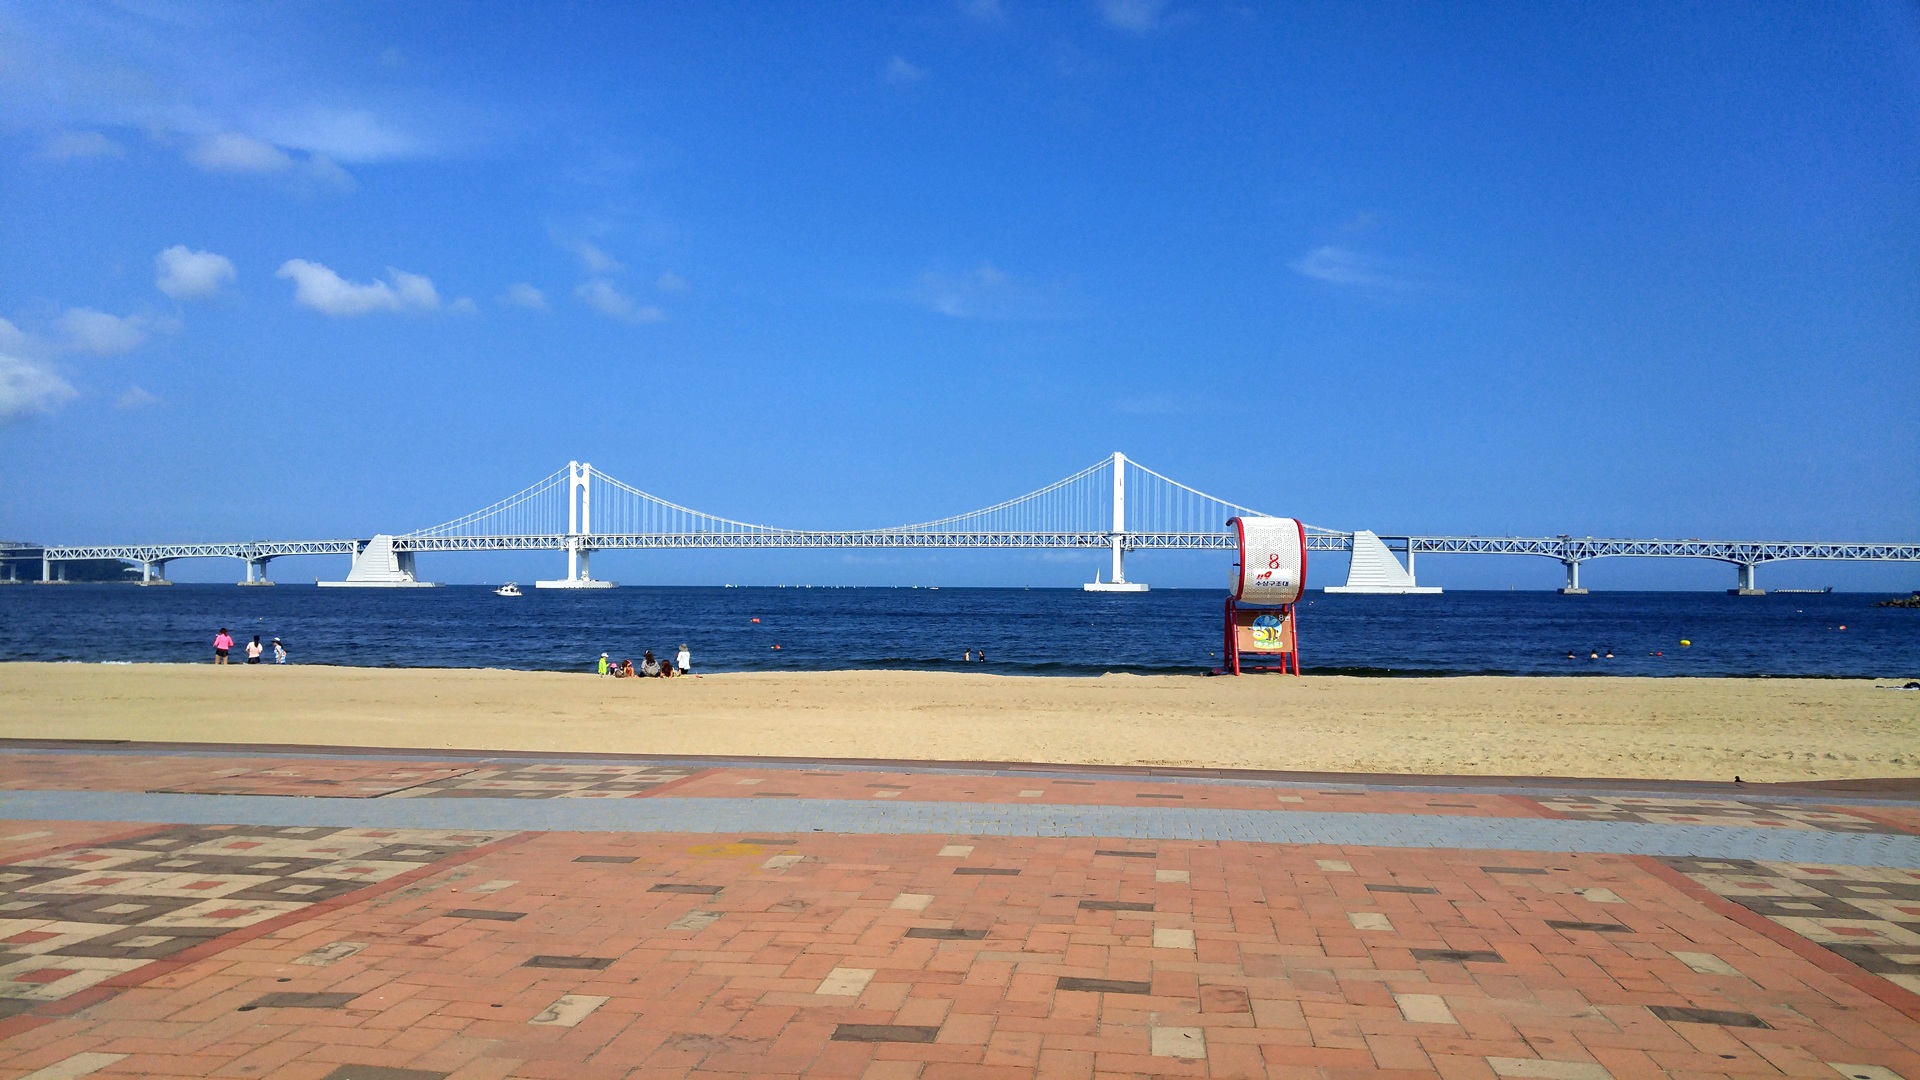
beach, landscape, sea, coast, horizon, boardwalk, bridge, pier, walkway, summer, busan, republic of korea, cable stayed bridge, bathing beach, nonbuilding structure, gwangalli beach